Jerusalem Walls National Park

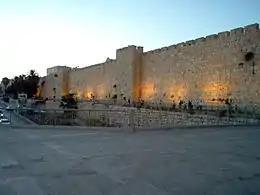
The old city walls near the Jaffa Gate.

The development of the park has not been without controversy, most especially regarding the Wadi Hilweh neighborhood of Silwan, a predominantly Palestinian area of the city. Here tensions remain, given the ever-expanding excavations at the City of David site. In the early 2020s, Israel's Nature and Parks Authority announced plans to expand the park onto the slopes of the Mount of Olives, near several sites that are holy to Christianity. Christian leaders expressed fear this would damage the religious sites and violate the status quo and in early 2022 the Authority put the plans on hold.